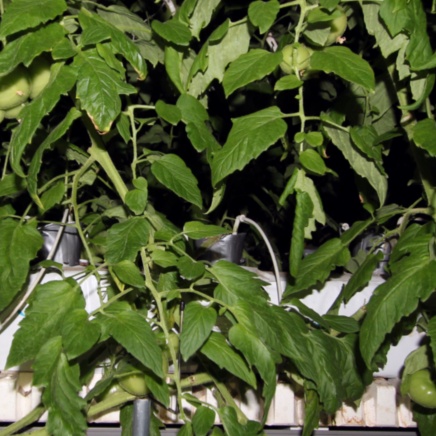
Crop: tomato